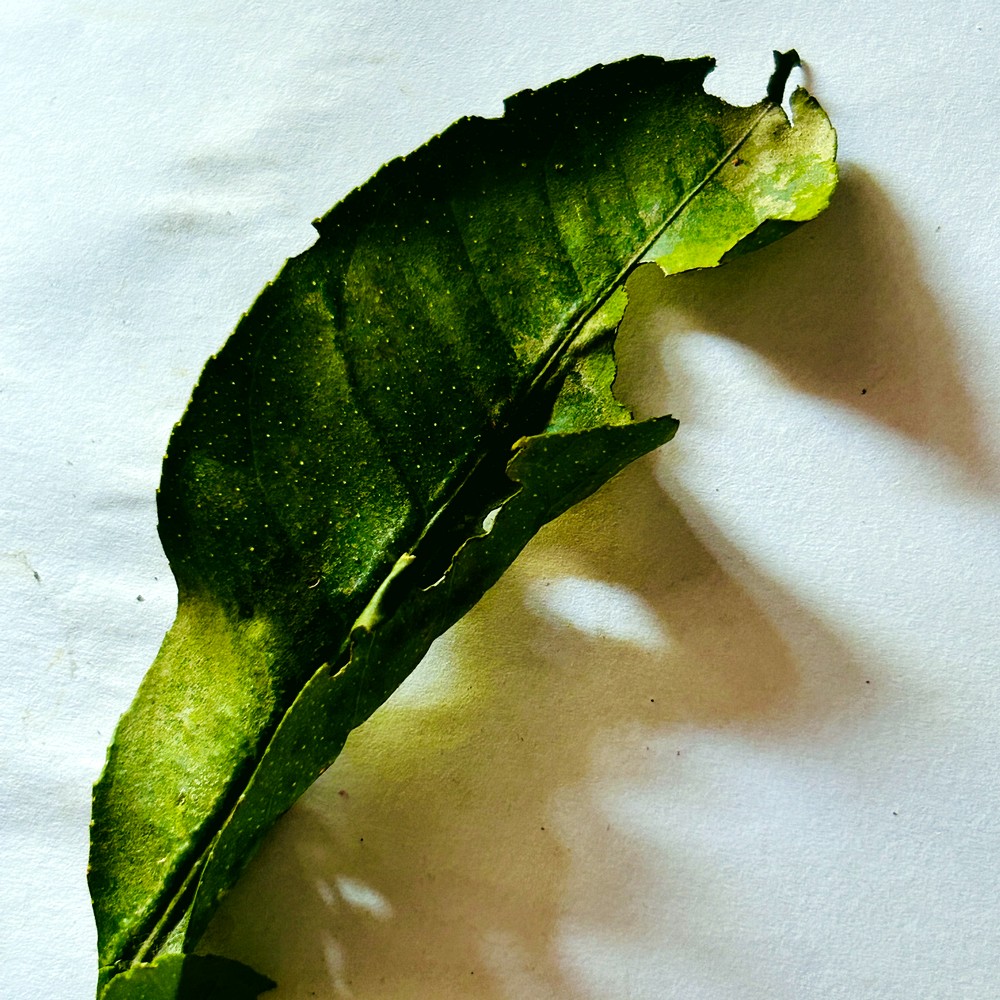
Label: Deficiency Leaf